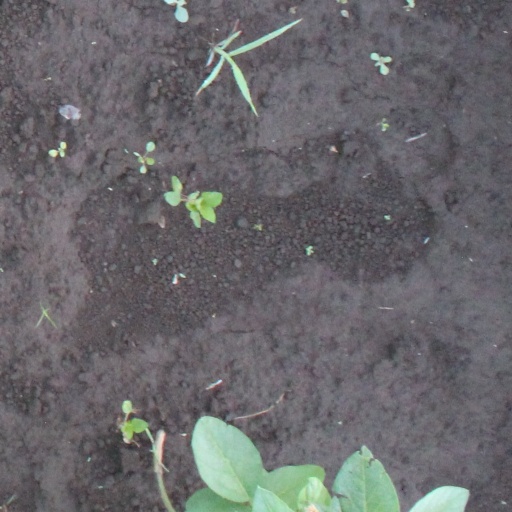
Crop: soybean